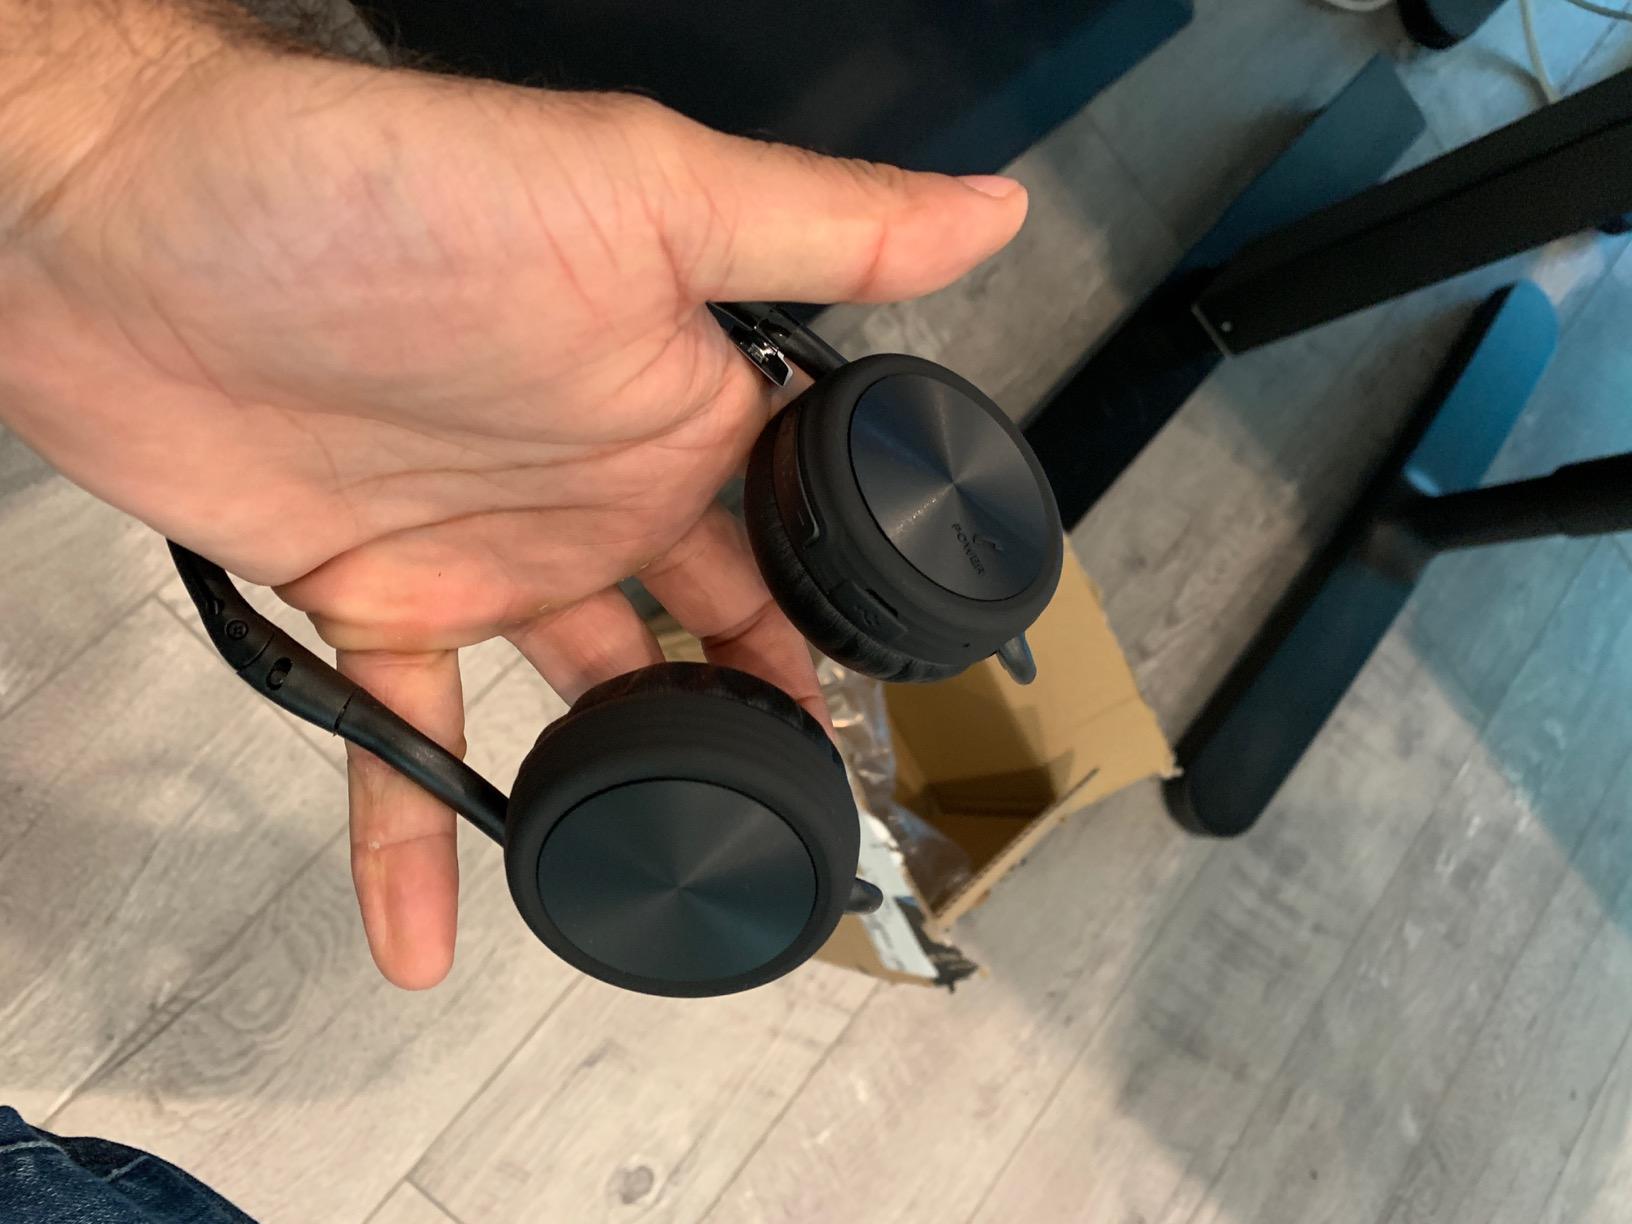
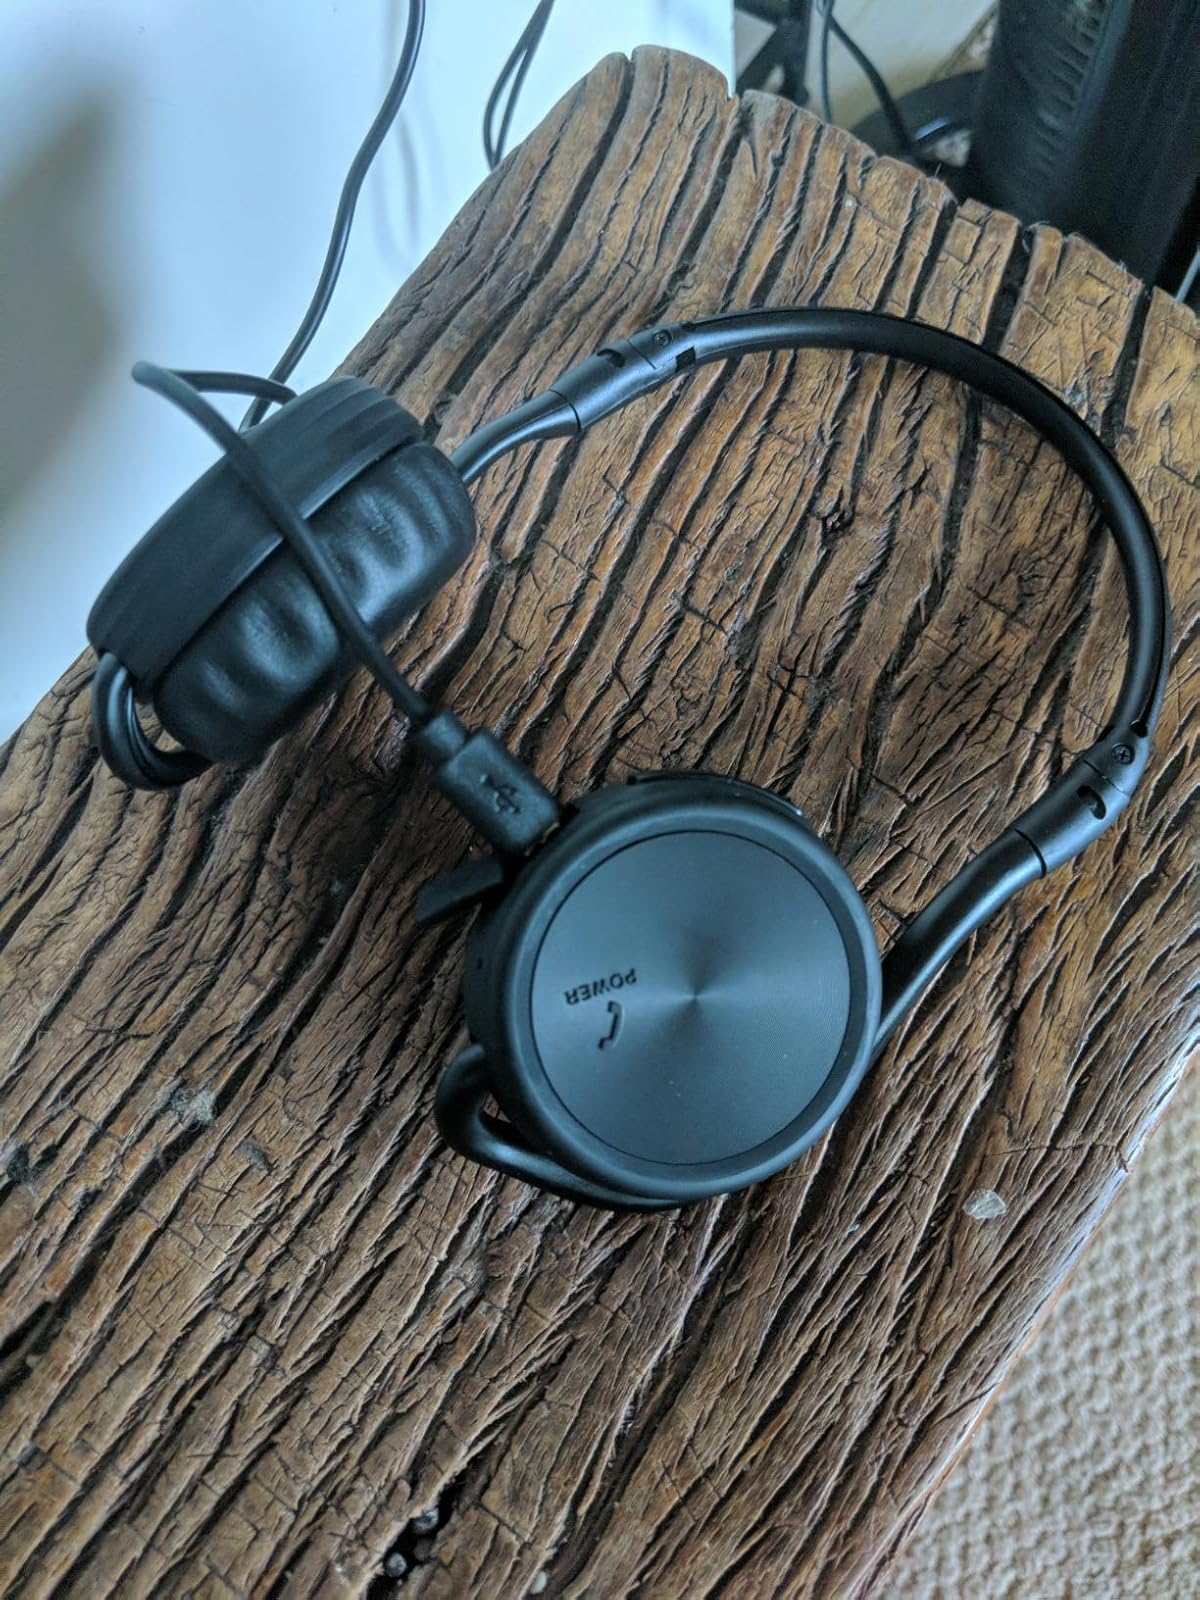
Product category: headphones
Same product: yes